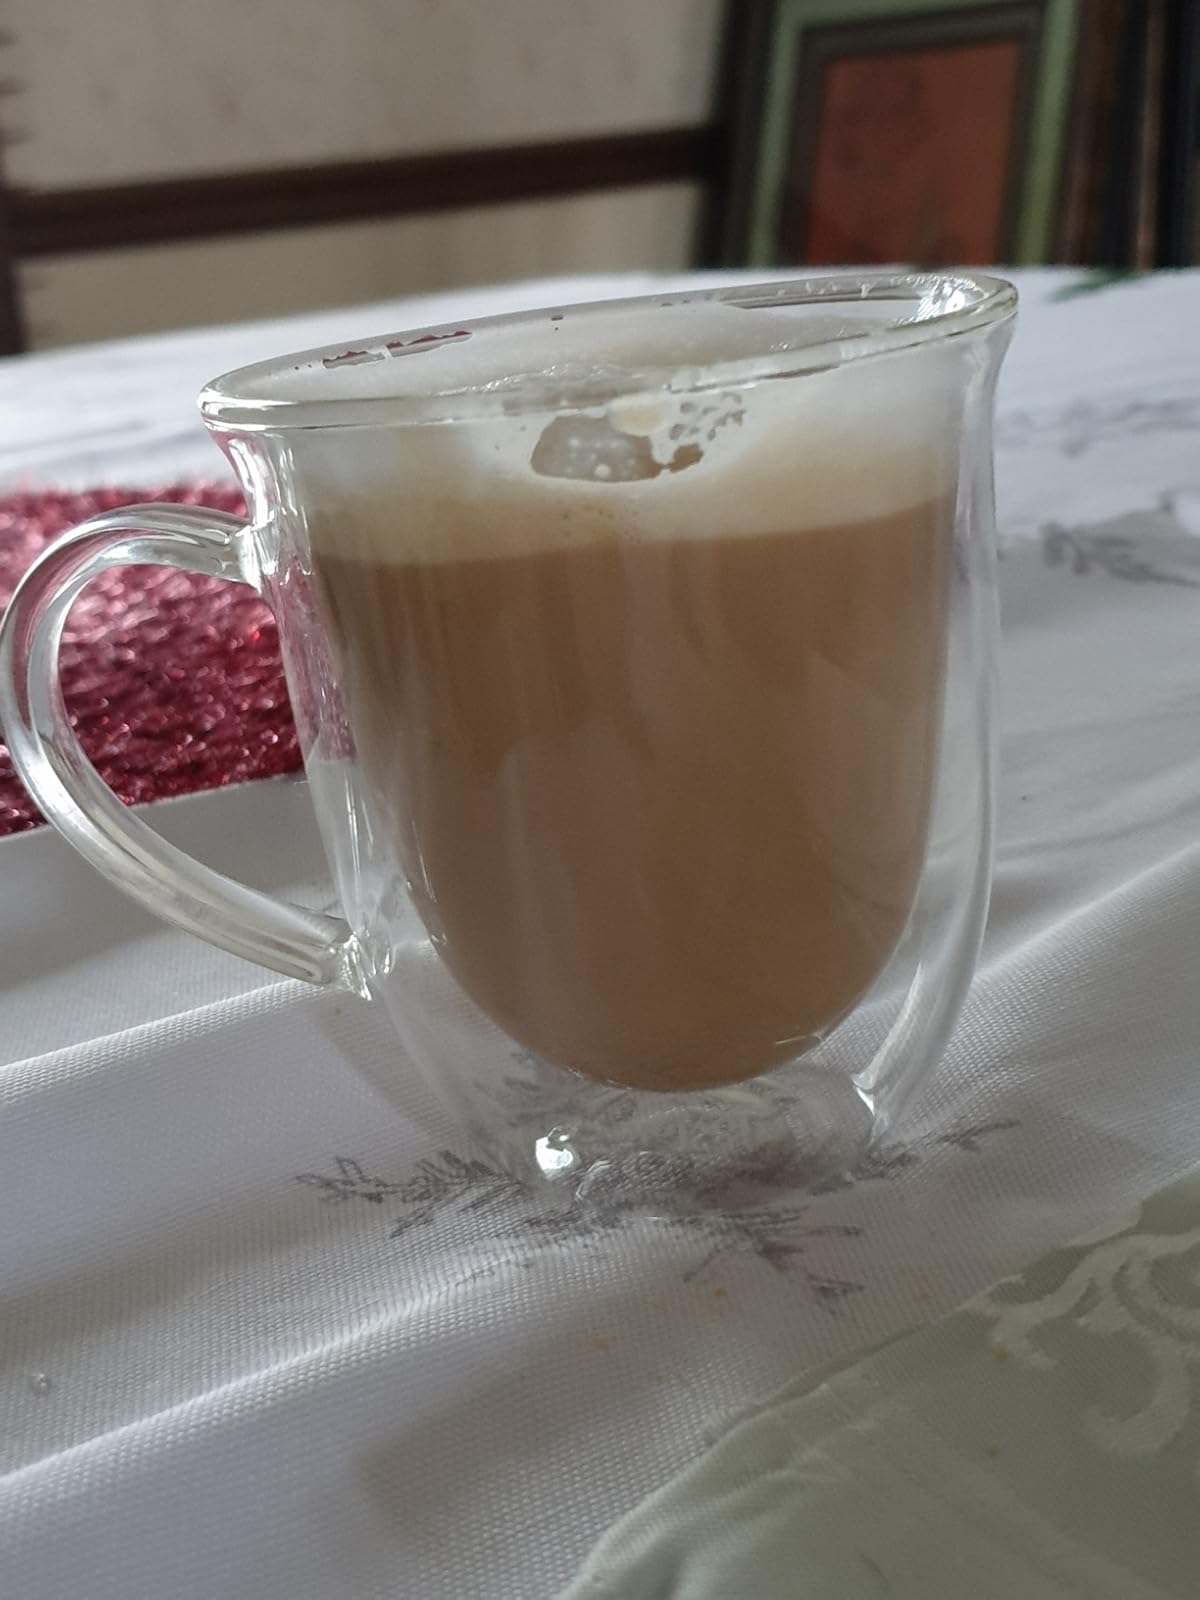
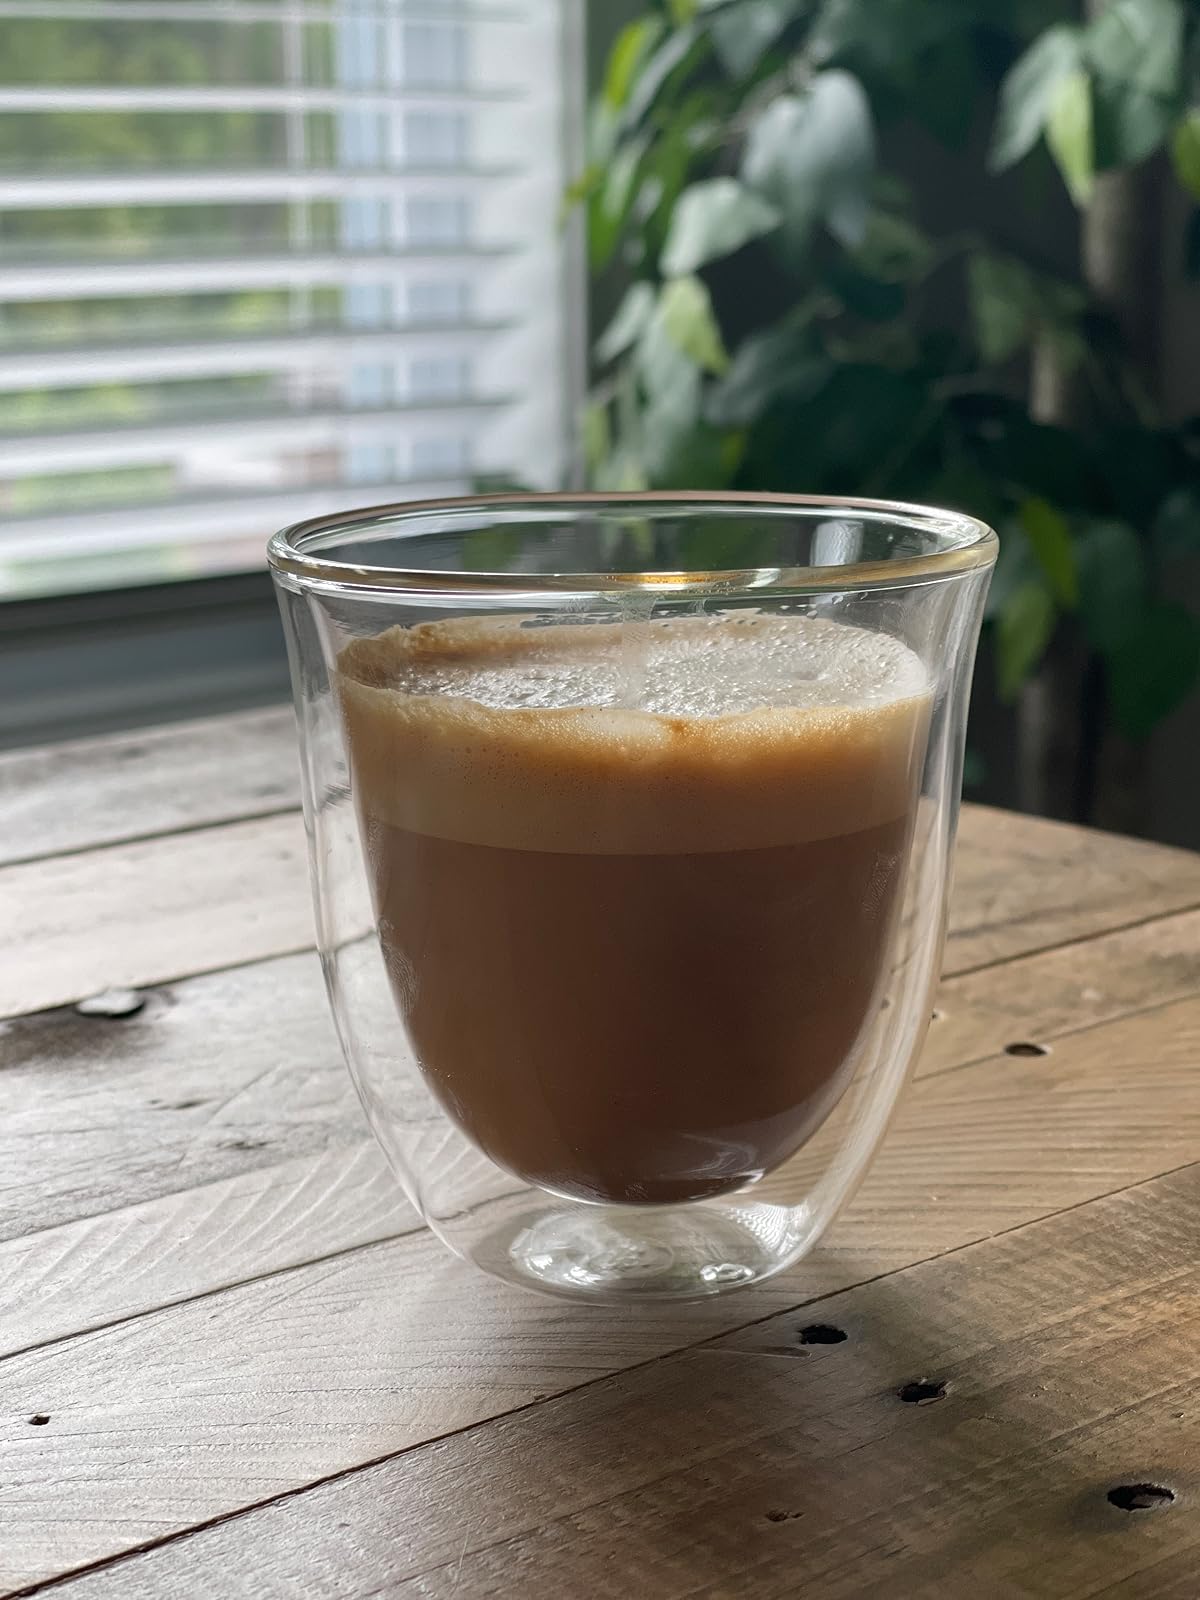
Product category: items_mug
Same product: no